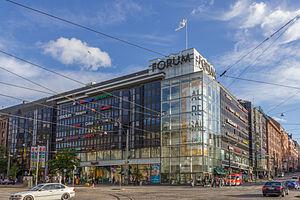
Le centre commercial Forum est un centre commercial situé sur la rue Mannerheimintie à Helsinki en Finlande.